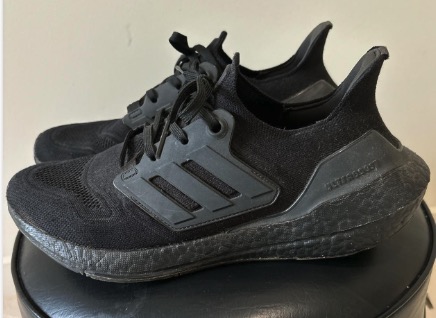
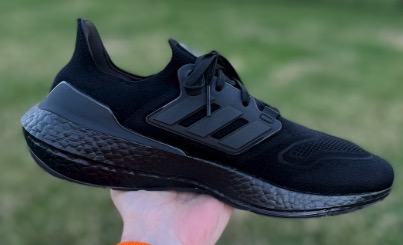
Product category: misc
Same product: yes